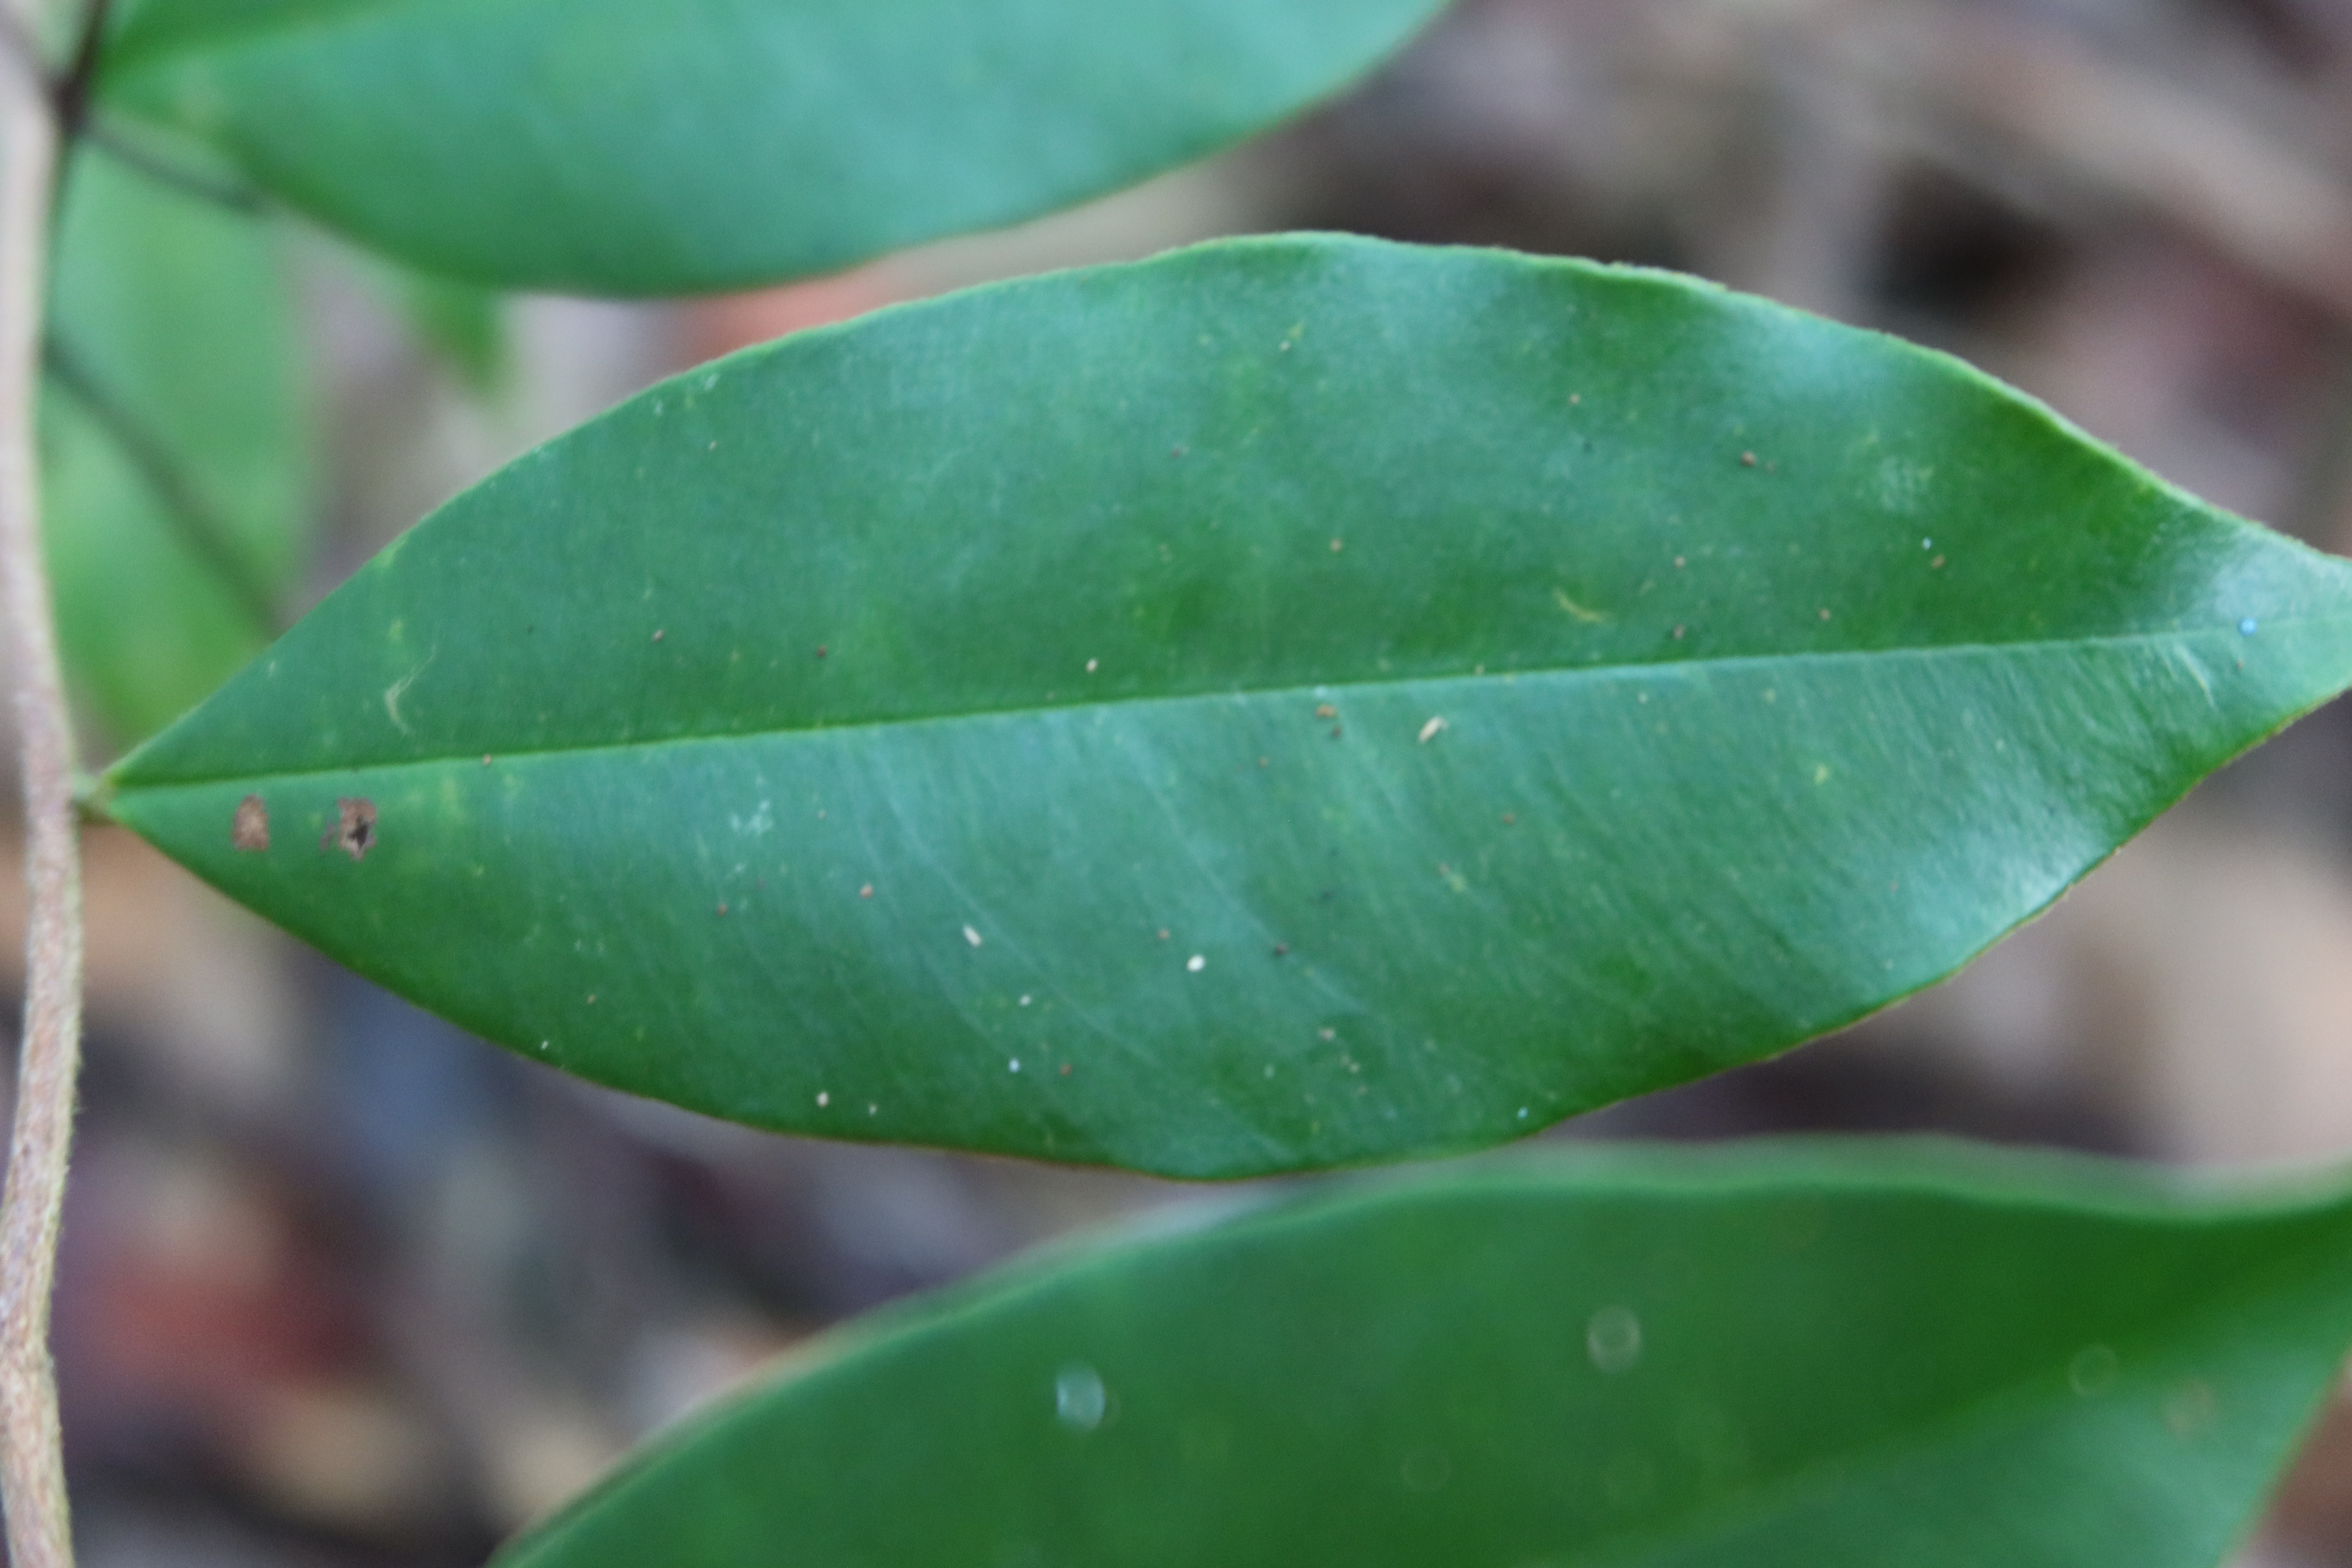
Label: Brown spots